Melanie Scrofano

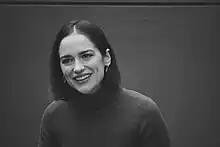
Scrofano at Galaxy Con Richmond 2023

Scrofano and her husband Jeff have two sons. It was revealed in a July 2017 "Variety" article that Scrofano was pregnant for the duration of filming the second season of "Wynonna Earp". She gave birth to a son in April 2017, shortly after production on the season had wrapped.